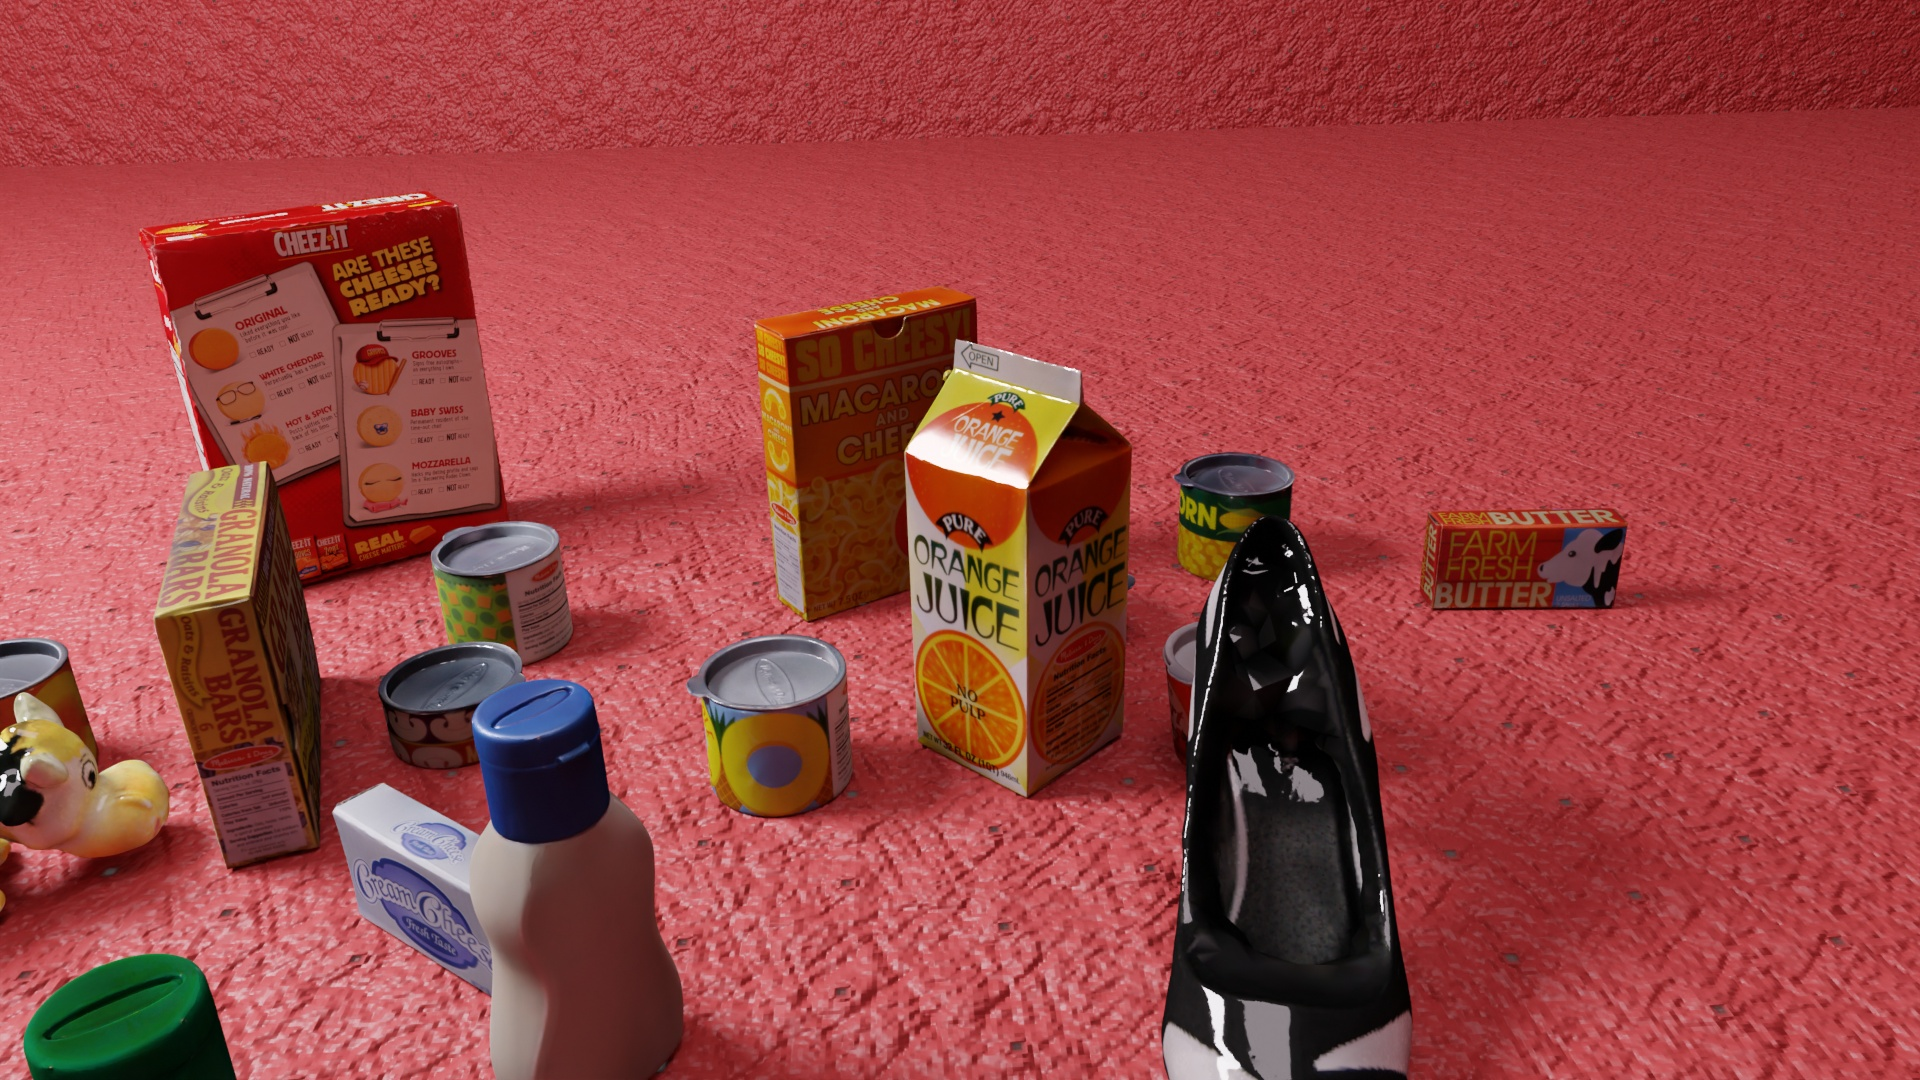
Question:
What are the eight normalized (x, y) image coordinates between 0 and 1 of the cuboid corners for the cylindrical can of sliced mushrooms with its eye-catching design? Your answer should be a list of normalized (x, y) image coordinates between 0 and 1 with bottom face first then top face, all counter-clockwise.
Answer: [(0.1875, 0.701852), (0.253125, 0.724074), (0.294792, 0.656481), (0.233333, 0.637963), (0.180208, 0.646296), (0.246875, 0.666667), (0.290104, 0.602778), (0.227083, 0.585185)]